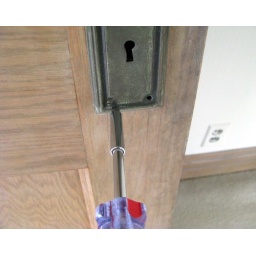
process by which door plate came off